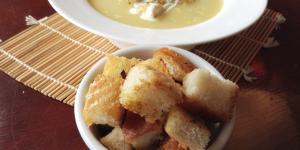
picatostes caseros